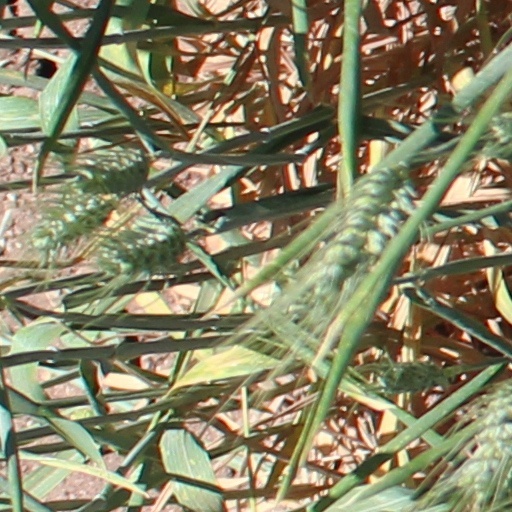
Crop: wheat